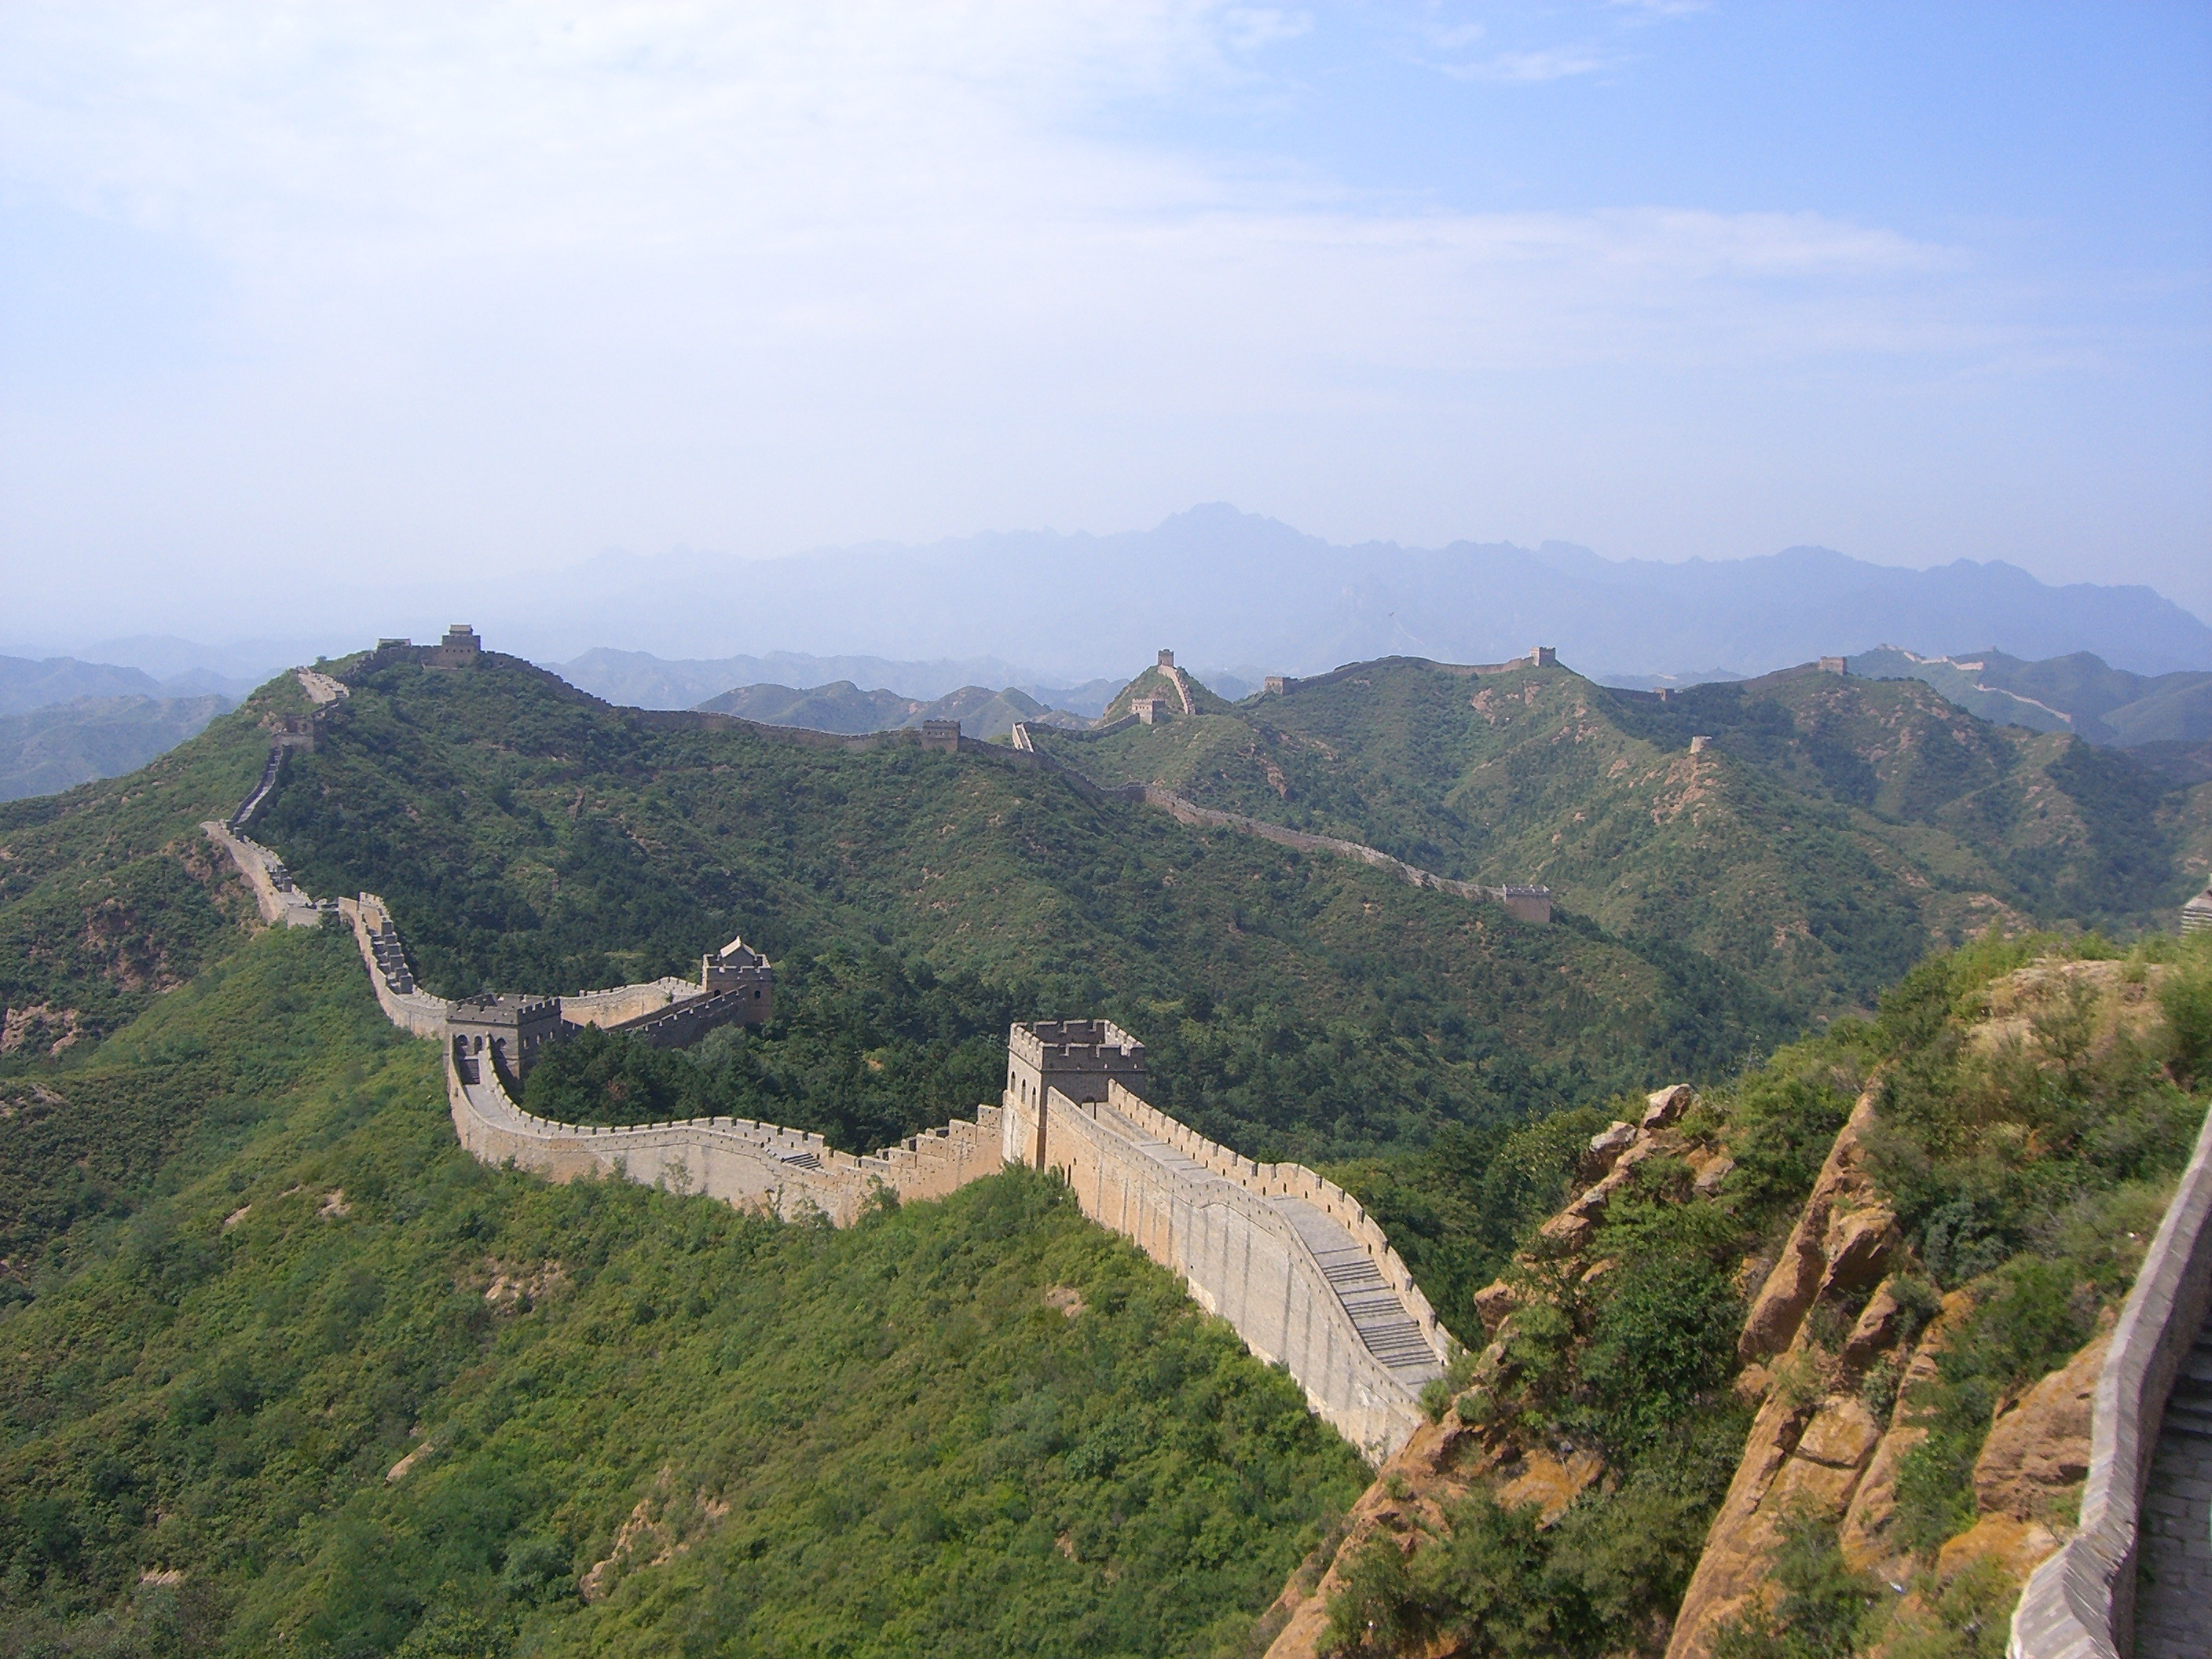
landscape, walking, mountain, hill, adventure, wall, mountain range, cliff, asia, tourism, terrain, ridge, beijing, great wall of china, plateau, china, aerial photography, geographical feature, mountainous landforms